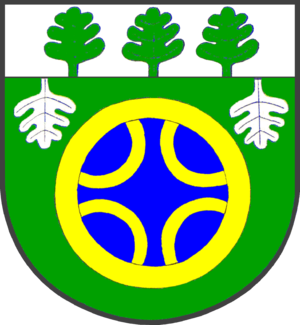
Schuby est une municipalité allemande située dans le land du Schleswig-Holstein et dans l'arrondissement de Schleswig-Flensbourg. En 2015, sa population est de 2 567 habitants.